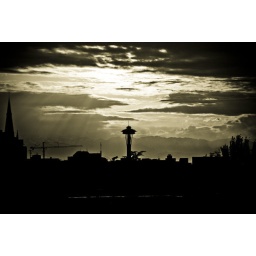
Framed, 16x20 in 20x 24 frame, black matte. View from my balcony last week...